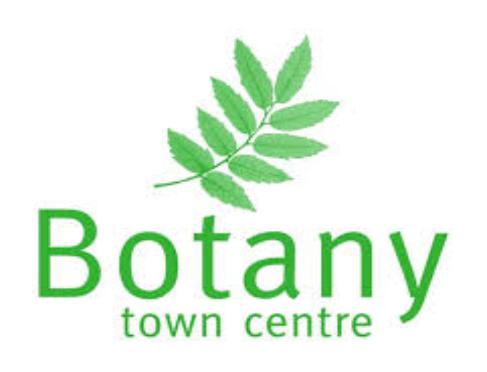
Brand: Botany
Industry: Others